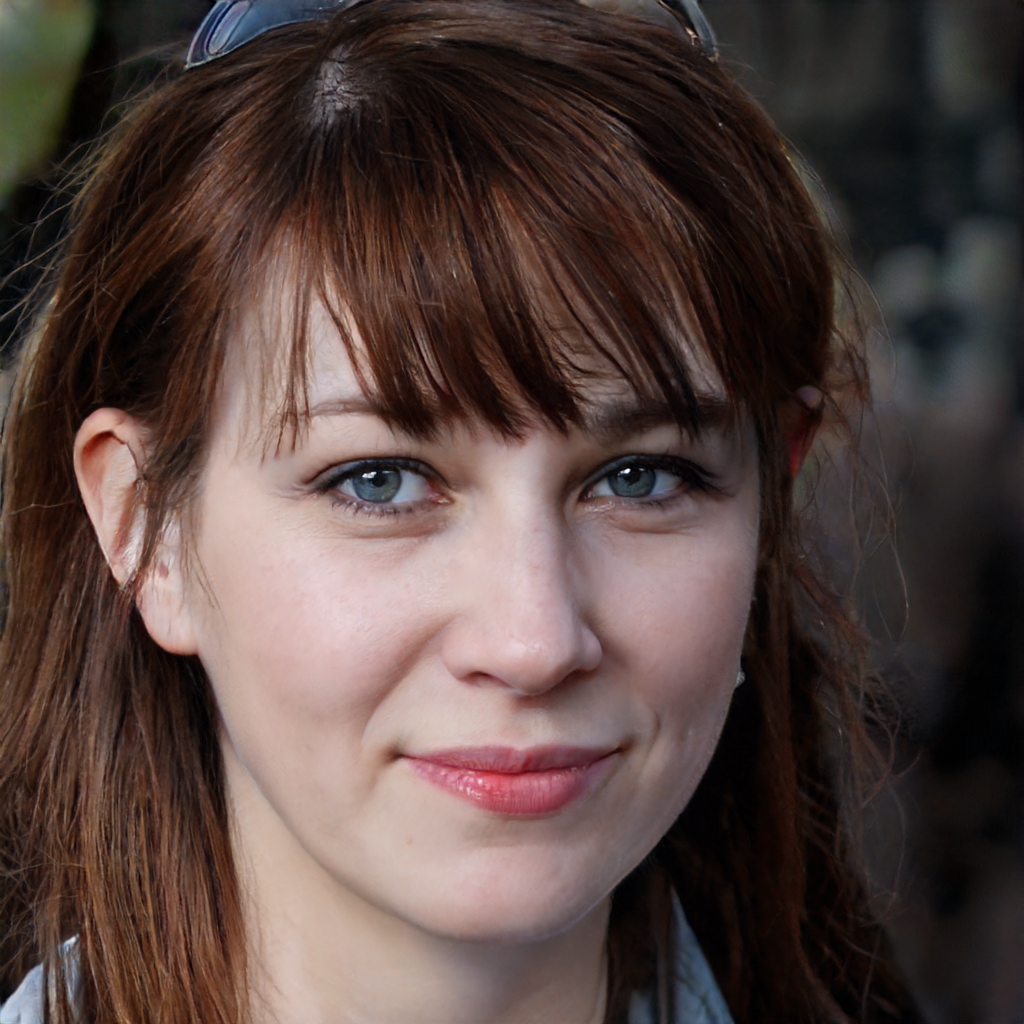
Label: No Watermark